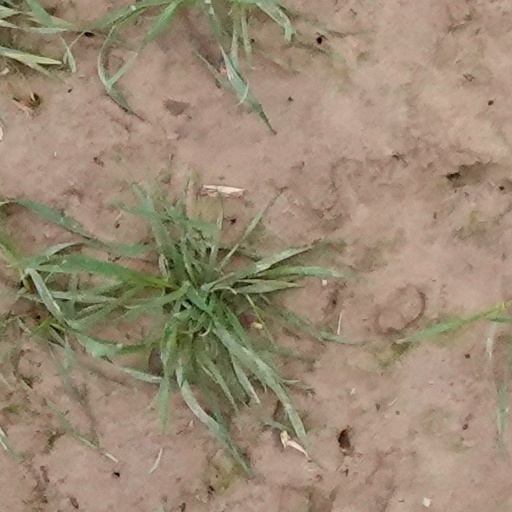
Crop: wheat